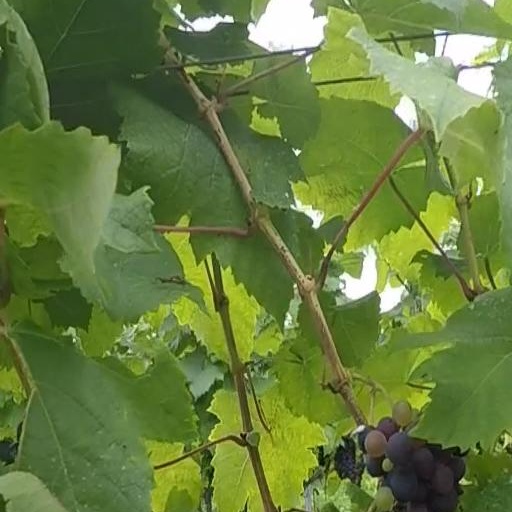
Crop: grape